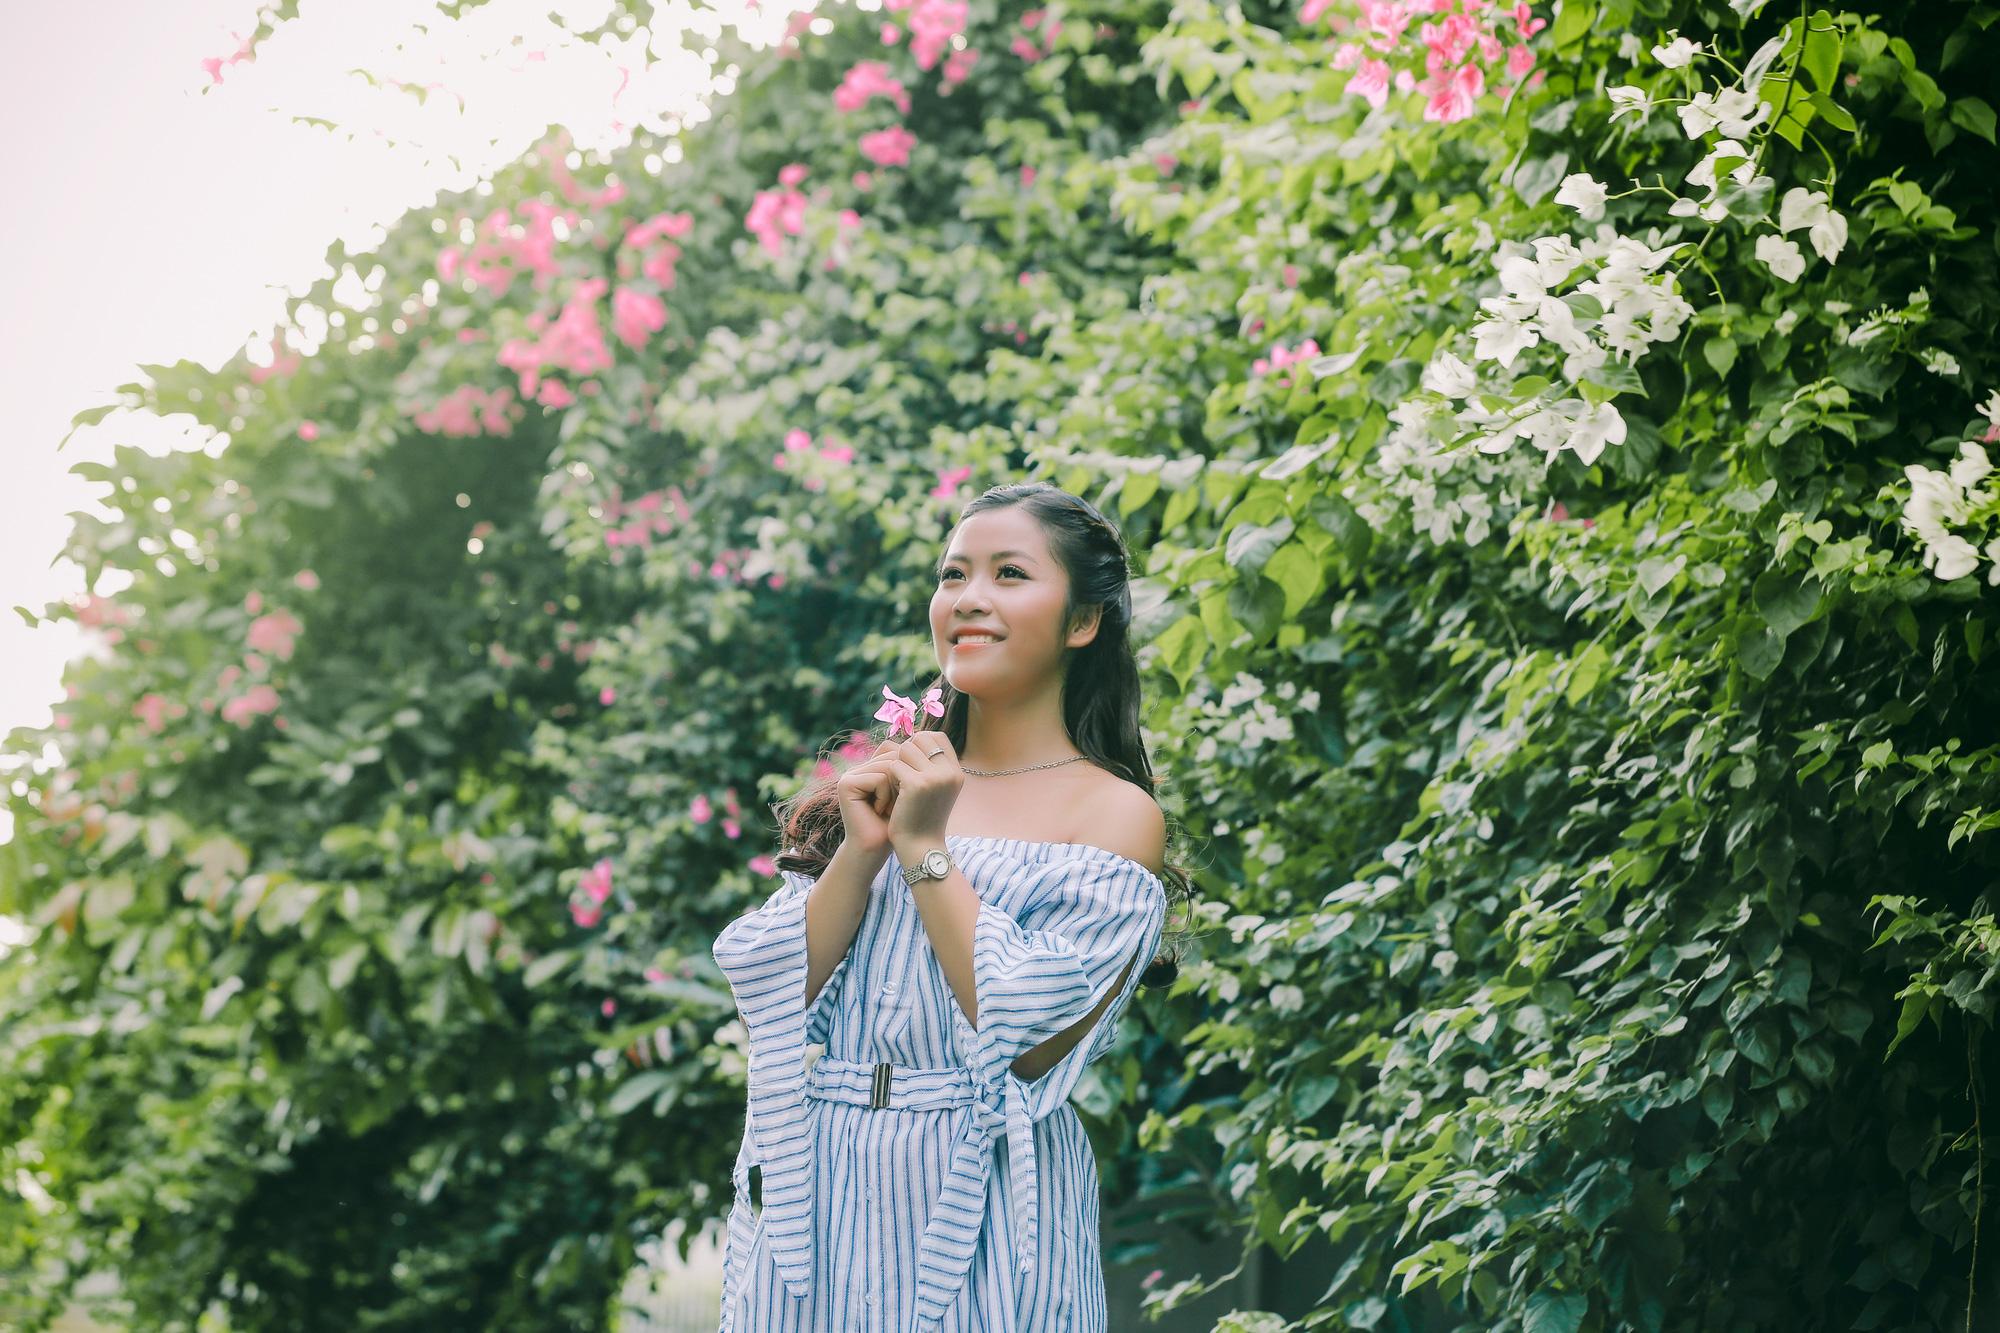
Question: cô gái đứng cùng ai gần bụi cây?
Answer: cô gái đứng một mình